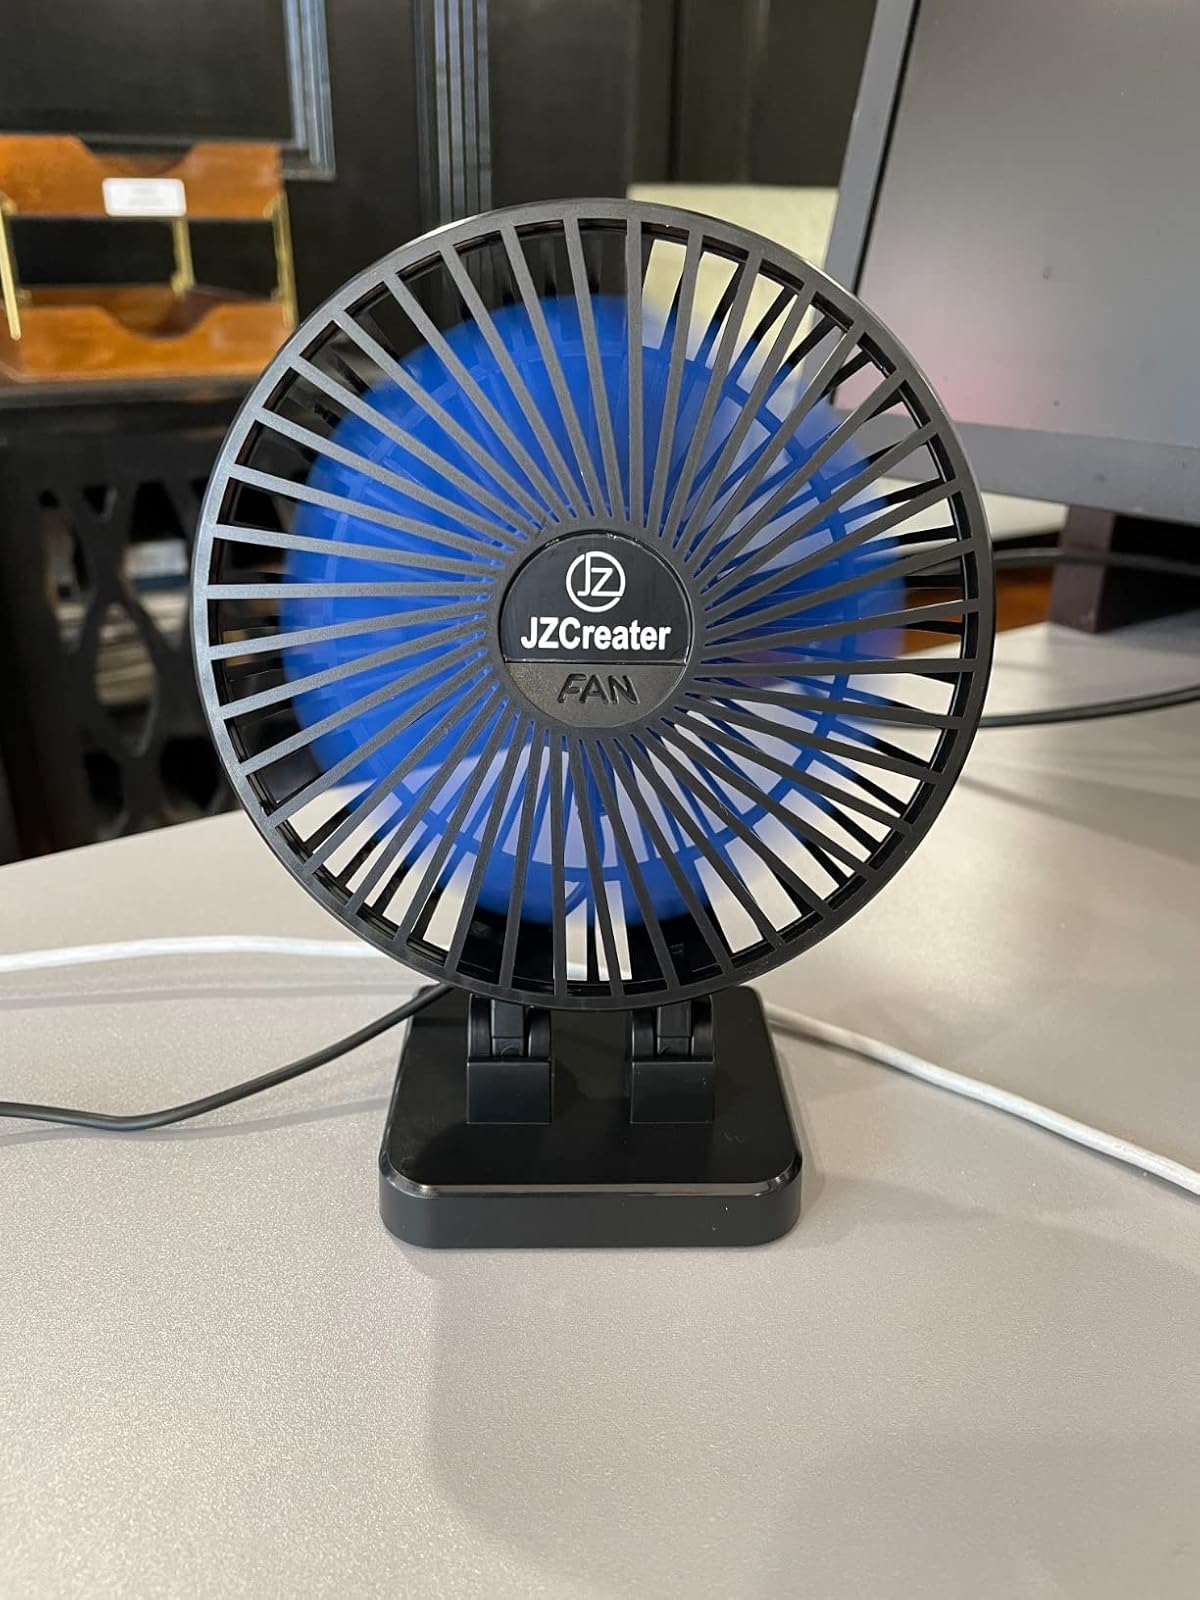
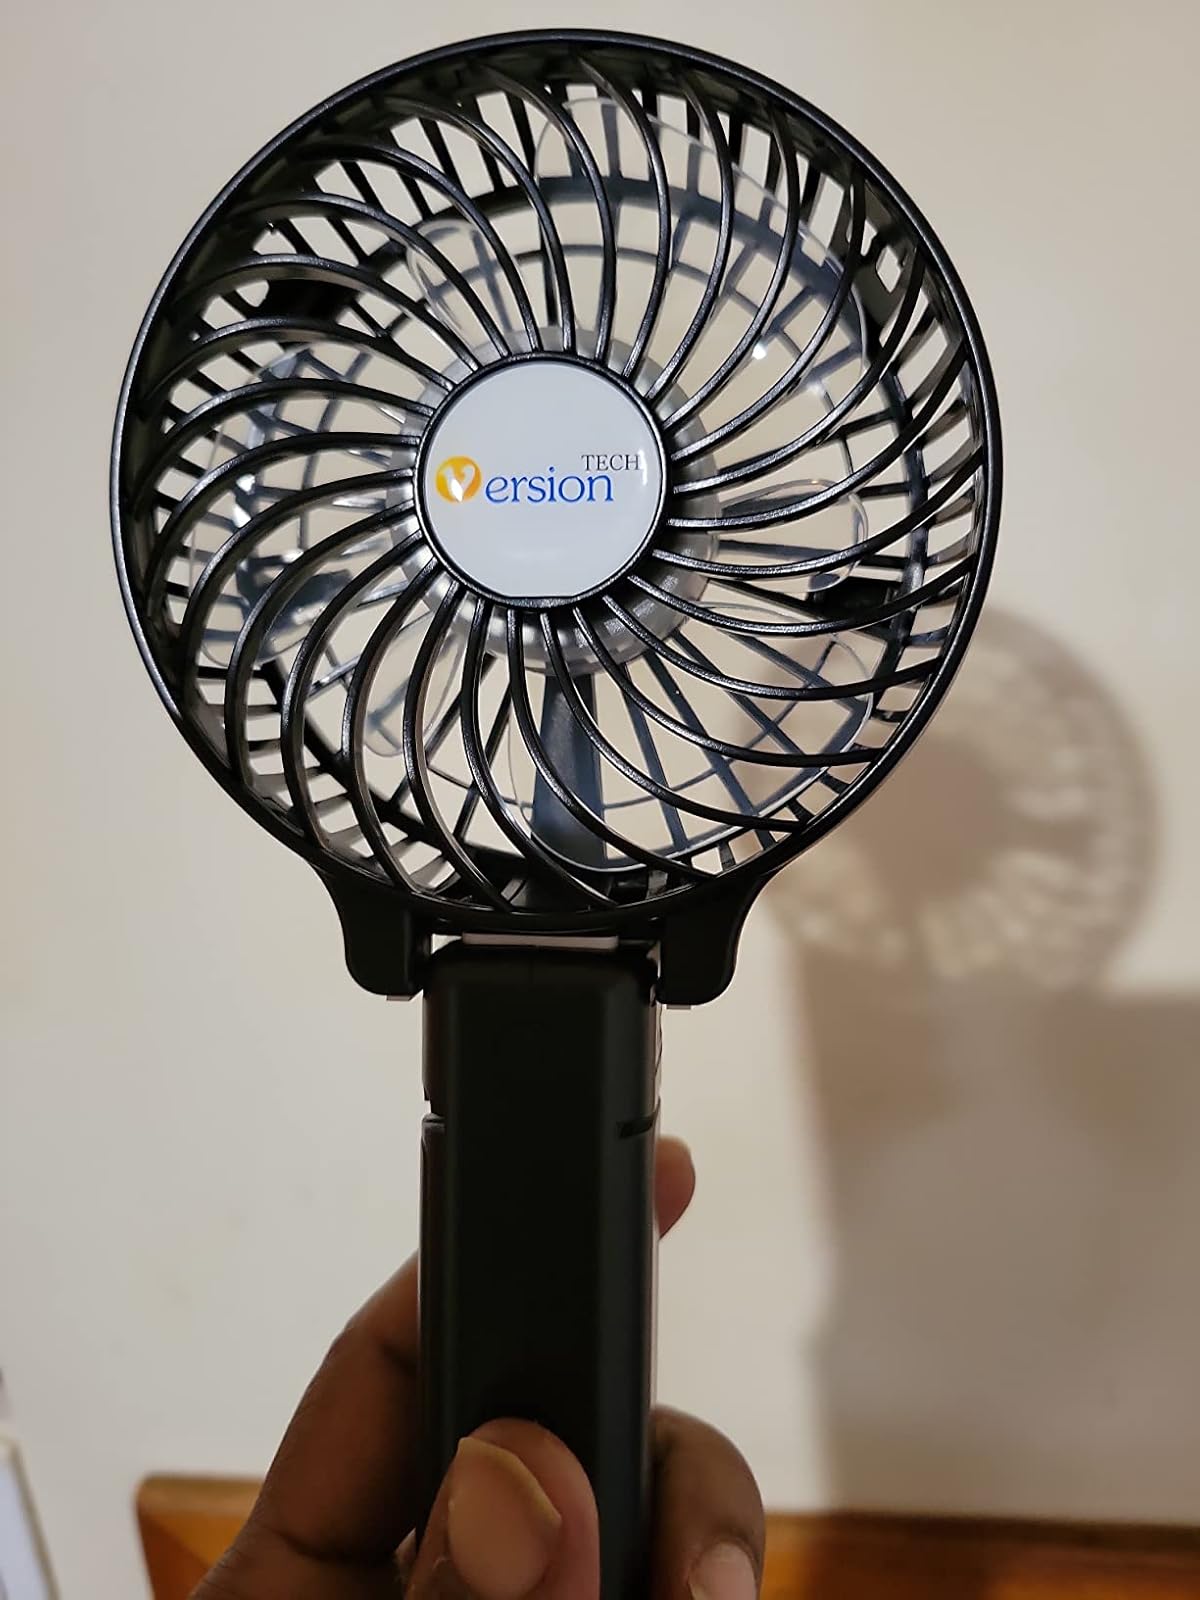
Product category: fan
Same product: no